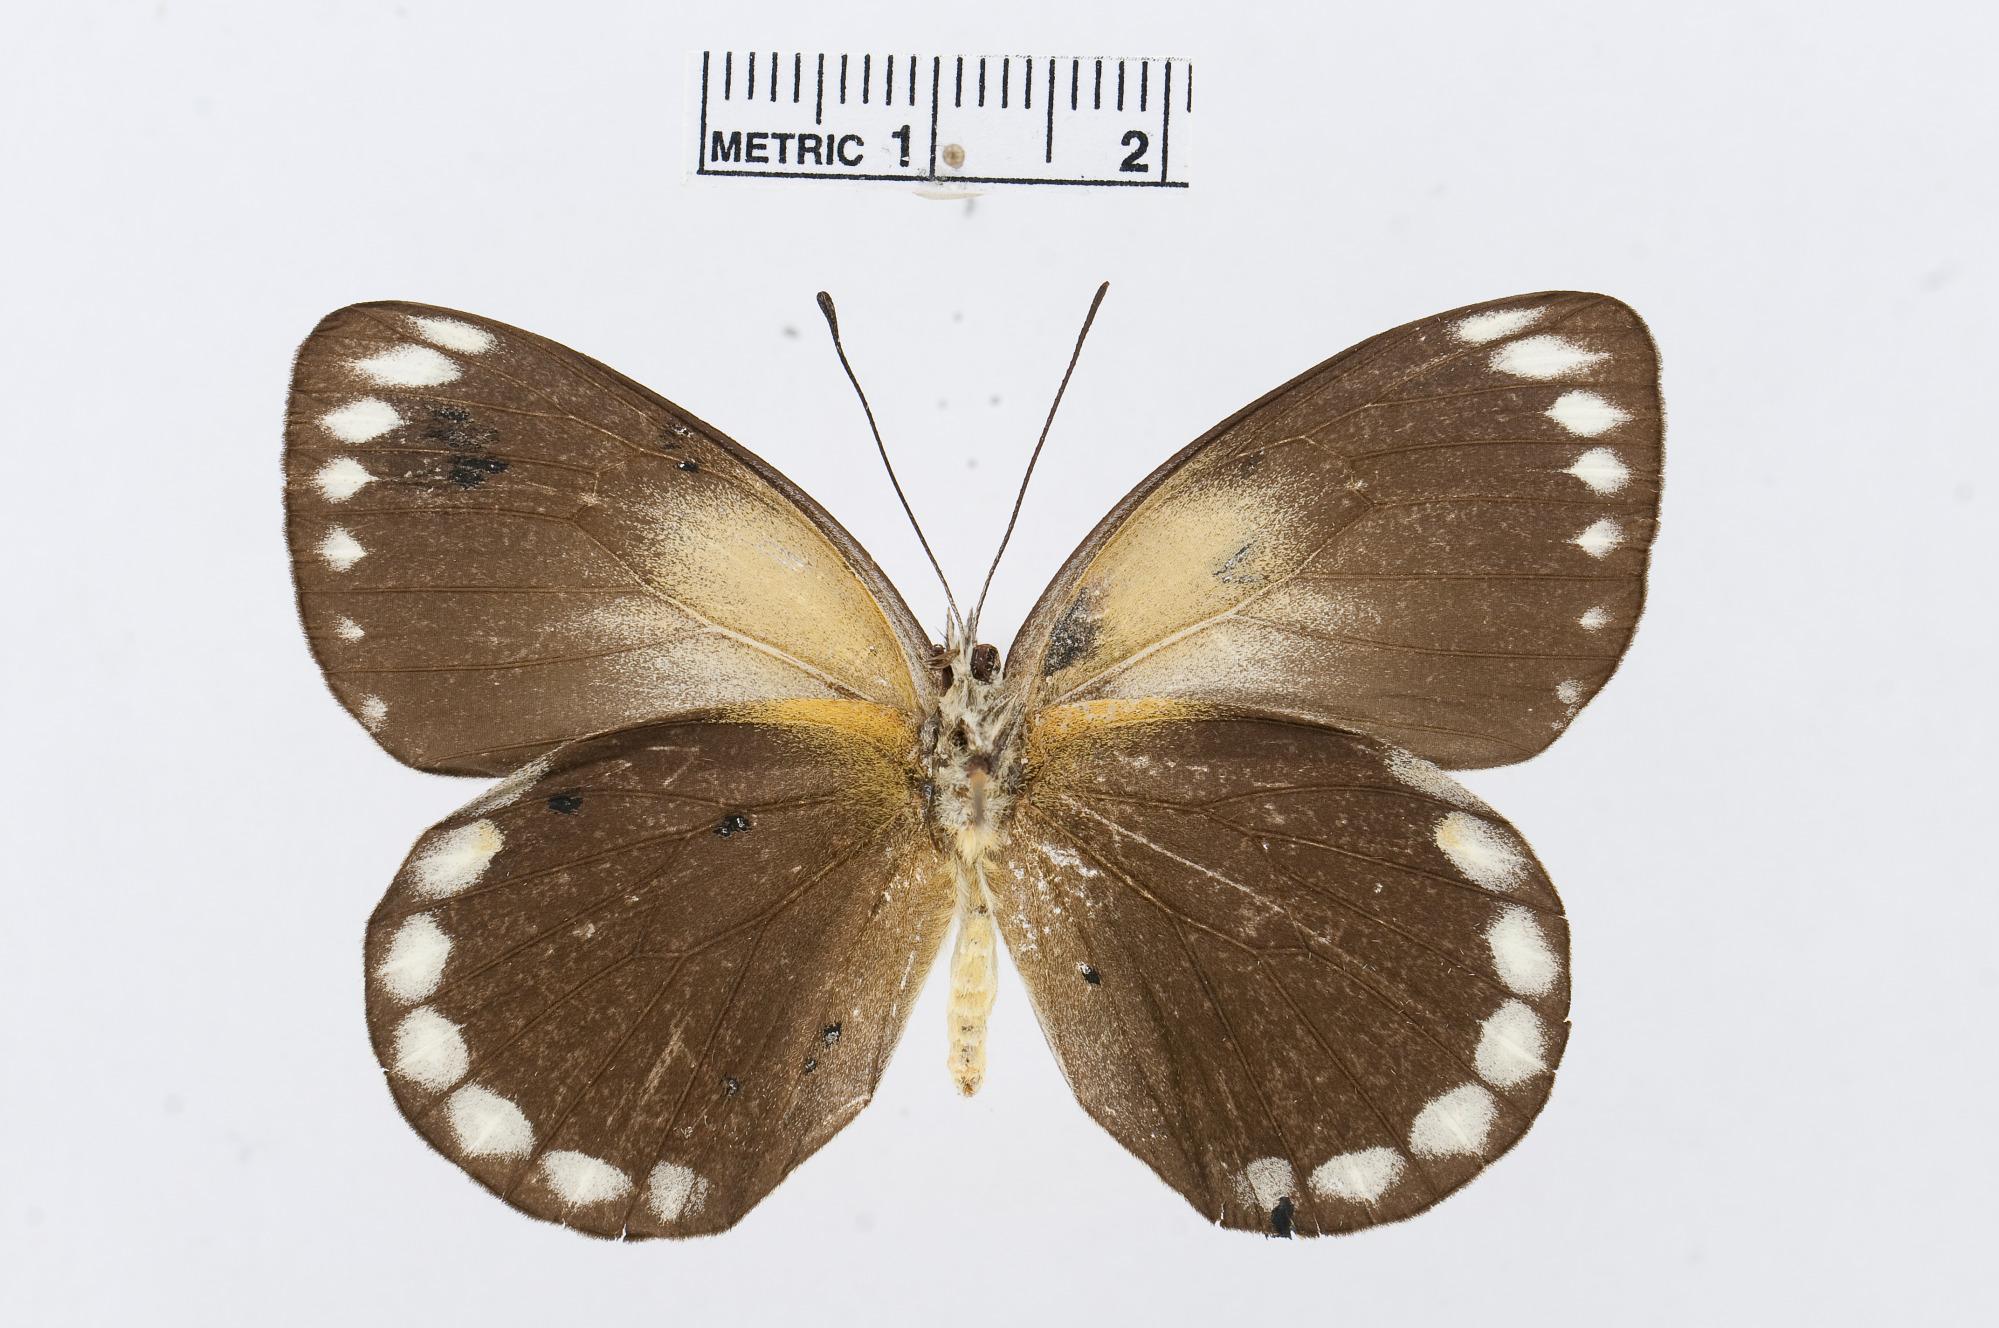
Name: Delias talboti
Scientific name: Delias talboti
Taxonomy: Animalia, Arthropoda, Hexapoda, Insecta, Lepidoptera, Pieridae, Pierinae